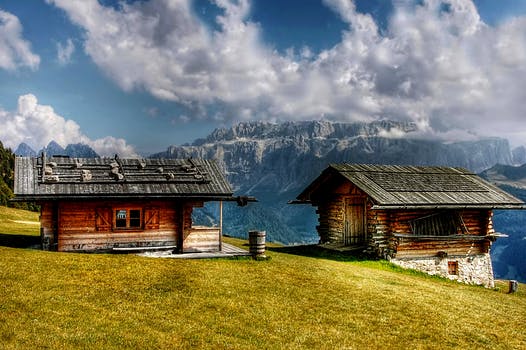
Label: No Watermark